Asclepius

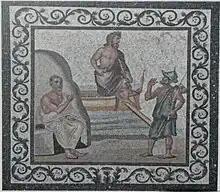
Asclepius (center) arrives in Kos and is greeted by Hippocrates (left) and a citizen (right), mosaic, 2nd–3rd century AD

The most ancient and the most prominent asclepeion (or healing temple) according to the geographer of the 1st century BC, Strabo, was situated in Trikala. The 1st century AD Pool of Bethesda, described in the Gospel of John, chapter 5, was found by archaeologists in 1964 to be part of an asclepeion. One of the most famous temples of Asclepius was at Epidaurus in north-eastern Peloponnese, dated to the fourth century BC. Another famous asclepeion was built approximately a century later on the island of Kos, where Hippocrates, the legendary "father of medicine", may have begun his career. Other asclepieia were situated in Gortys (in Arcadia), and Pergamum in Asia.